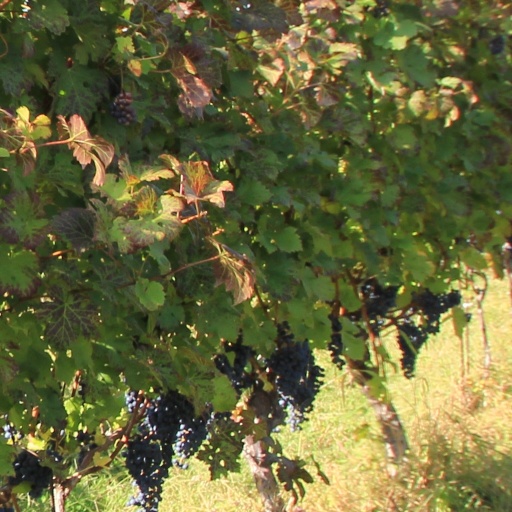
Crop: grape